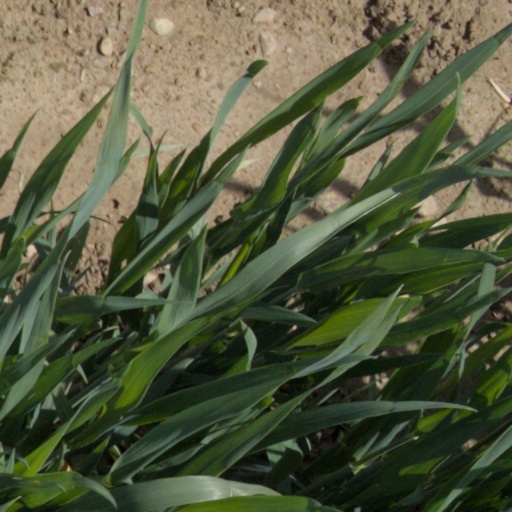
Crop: wheat